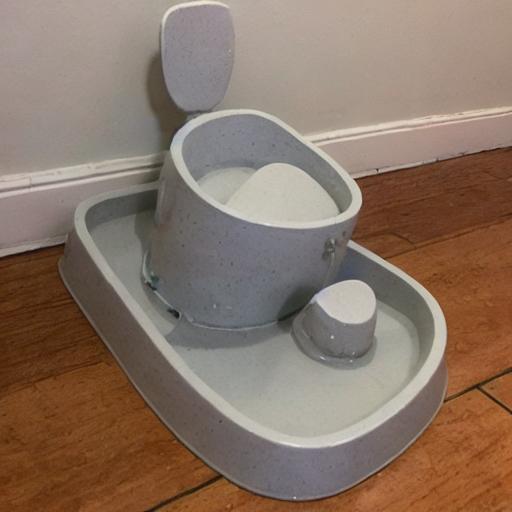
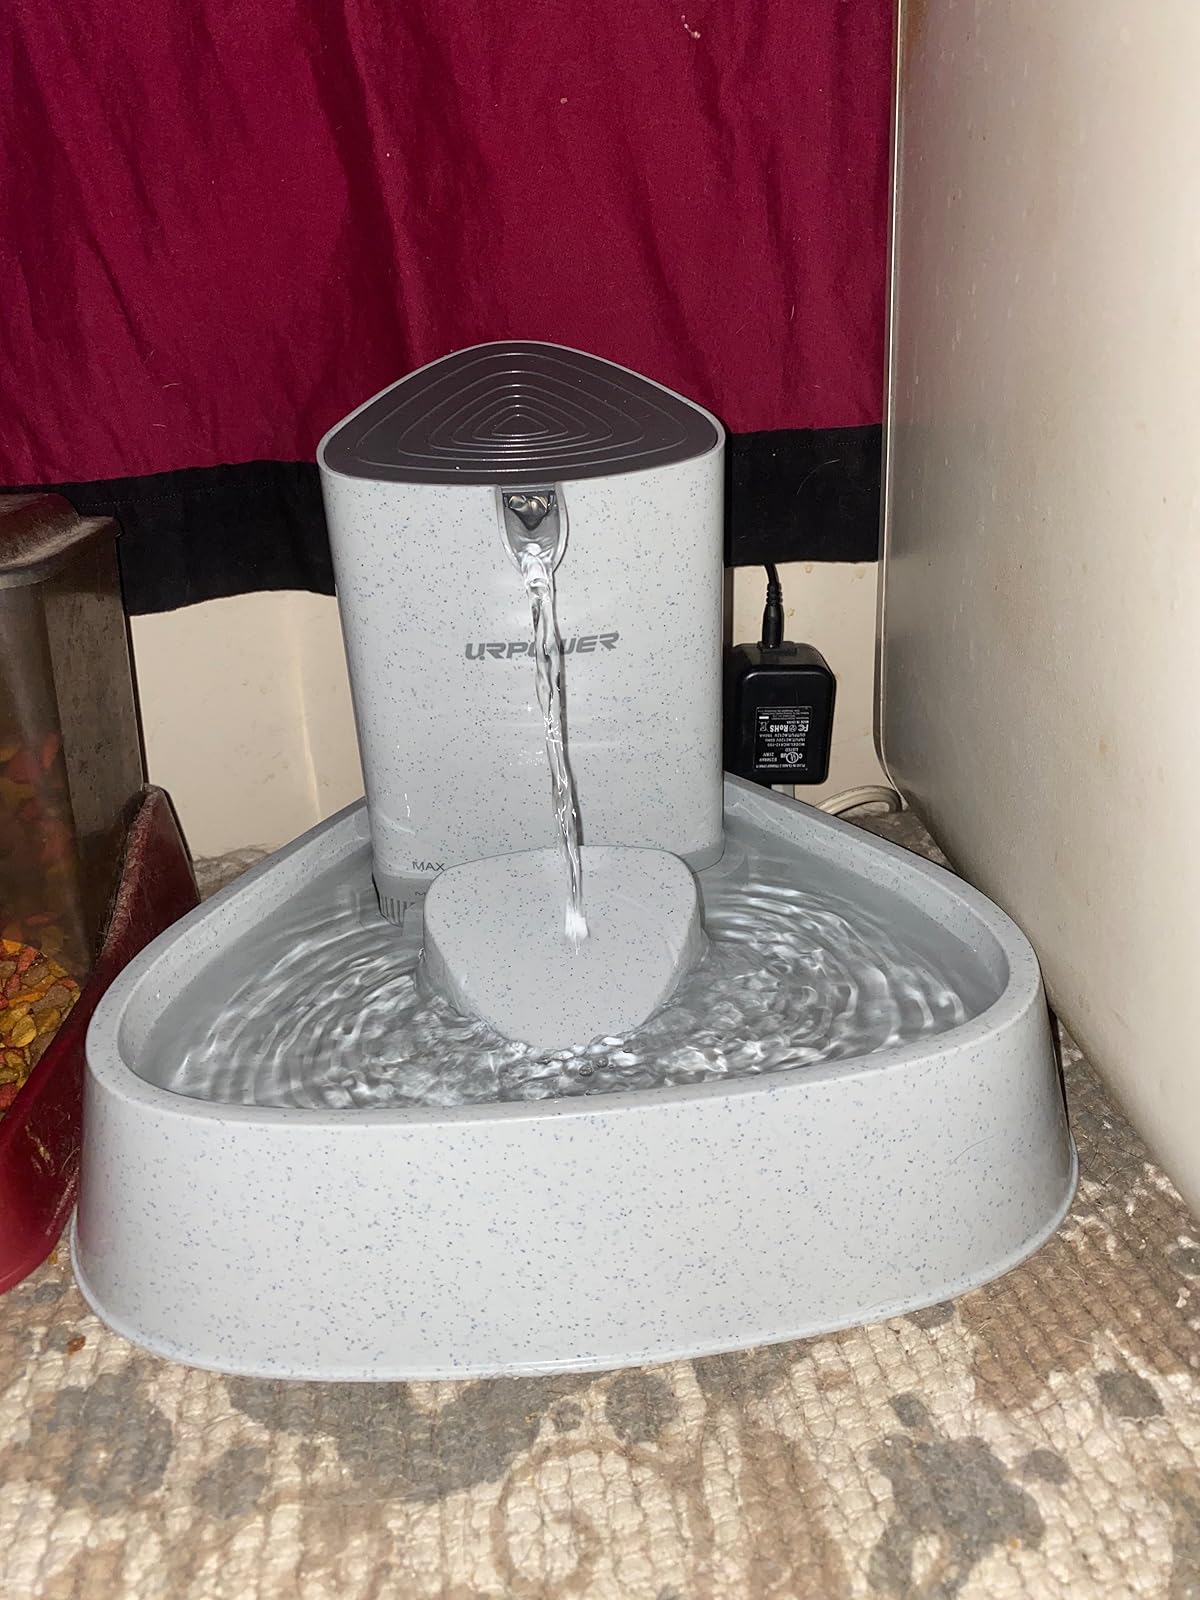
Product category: items_bowl
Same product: no